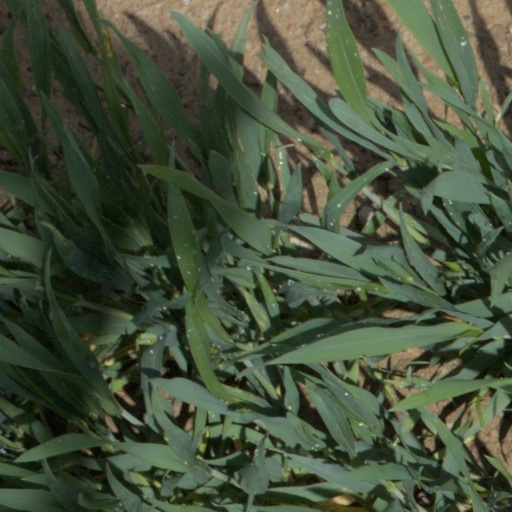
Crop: wheat